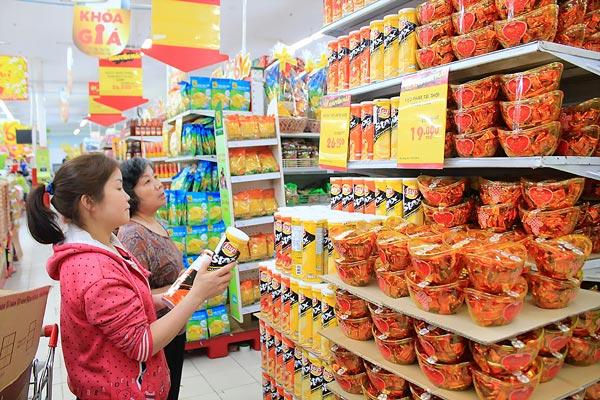
có hai người phụ nữ đang đứng trước kệ hàng các sản phẩm đồ ăn vặt